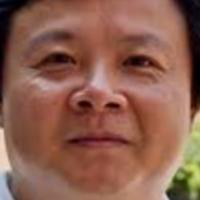
Age group: age 41-55